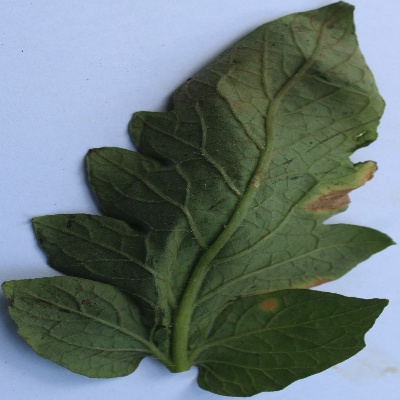
Crop: Tomato
Condition: leaf blight